Pontefract Racecourse

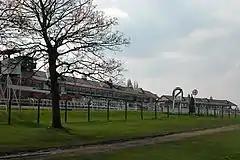
The racecourse grandstand

Racing is recorded as having taken place in Pontefract as early as 1648, just before the local Castle was taken by the forces of Oliver Cromwell. Races were held in the meadows near the town but these were discontinued by 1769. The townsfolk restarted the sport in 1801 and it has continued ever since. In 1827 the races were held in September and reported as being very fashionably attended.